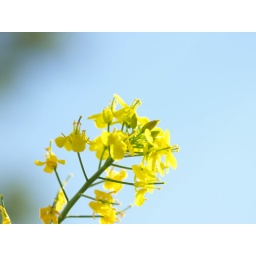
radish blossoms in the blue sky